Kirkstall Brewery

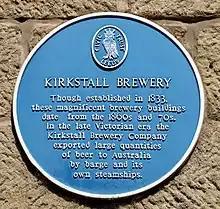
Kirkstall Brewery Blue Plaque

The Kirkstall Brewery Co. Ltd. was registered in 1871, and by 1898 was producing around 72,000 barrels of beer a year. The beer was sold in Leeds and Yorkshire. Kirkstall beers have also been recorded arriving in Australia and New Zealand.